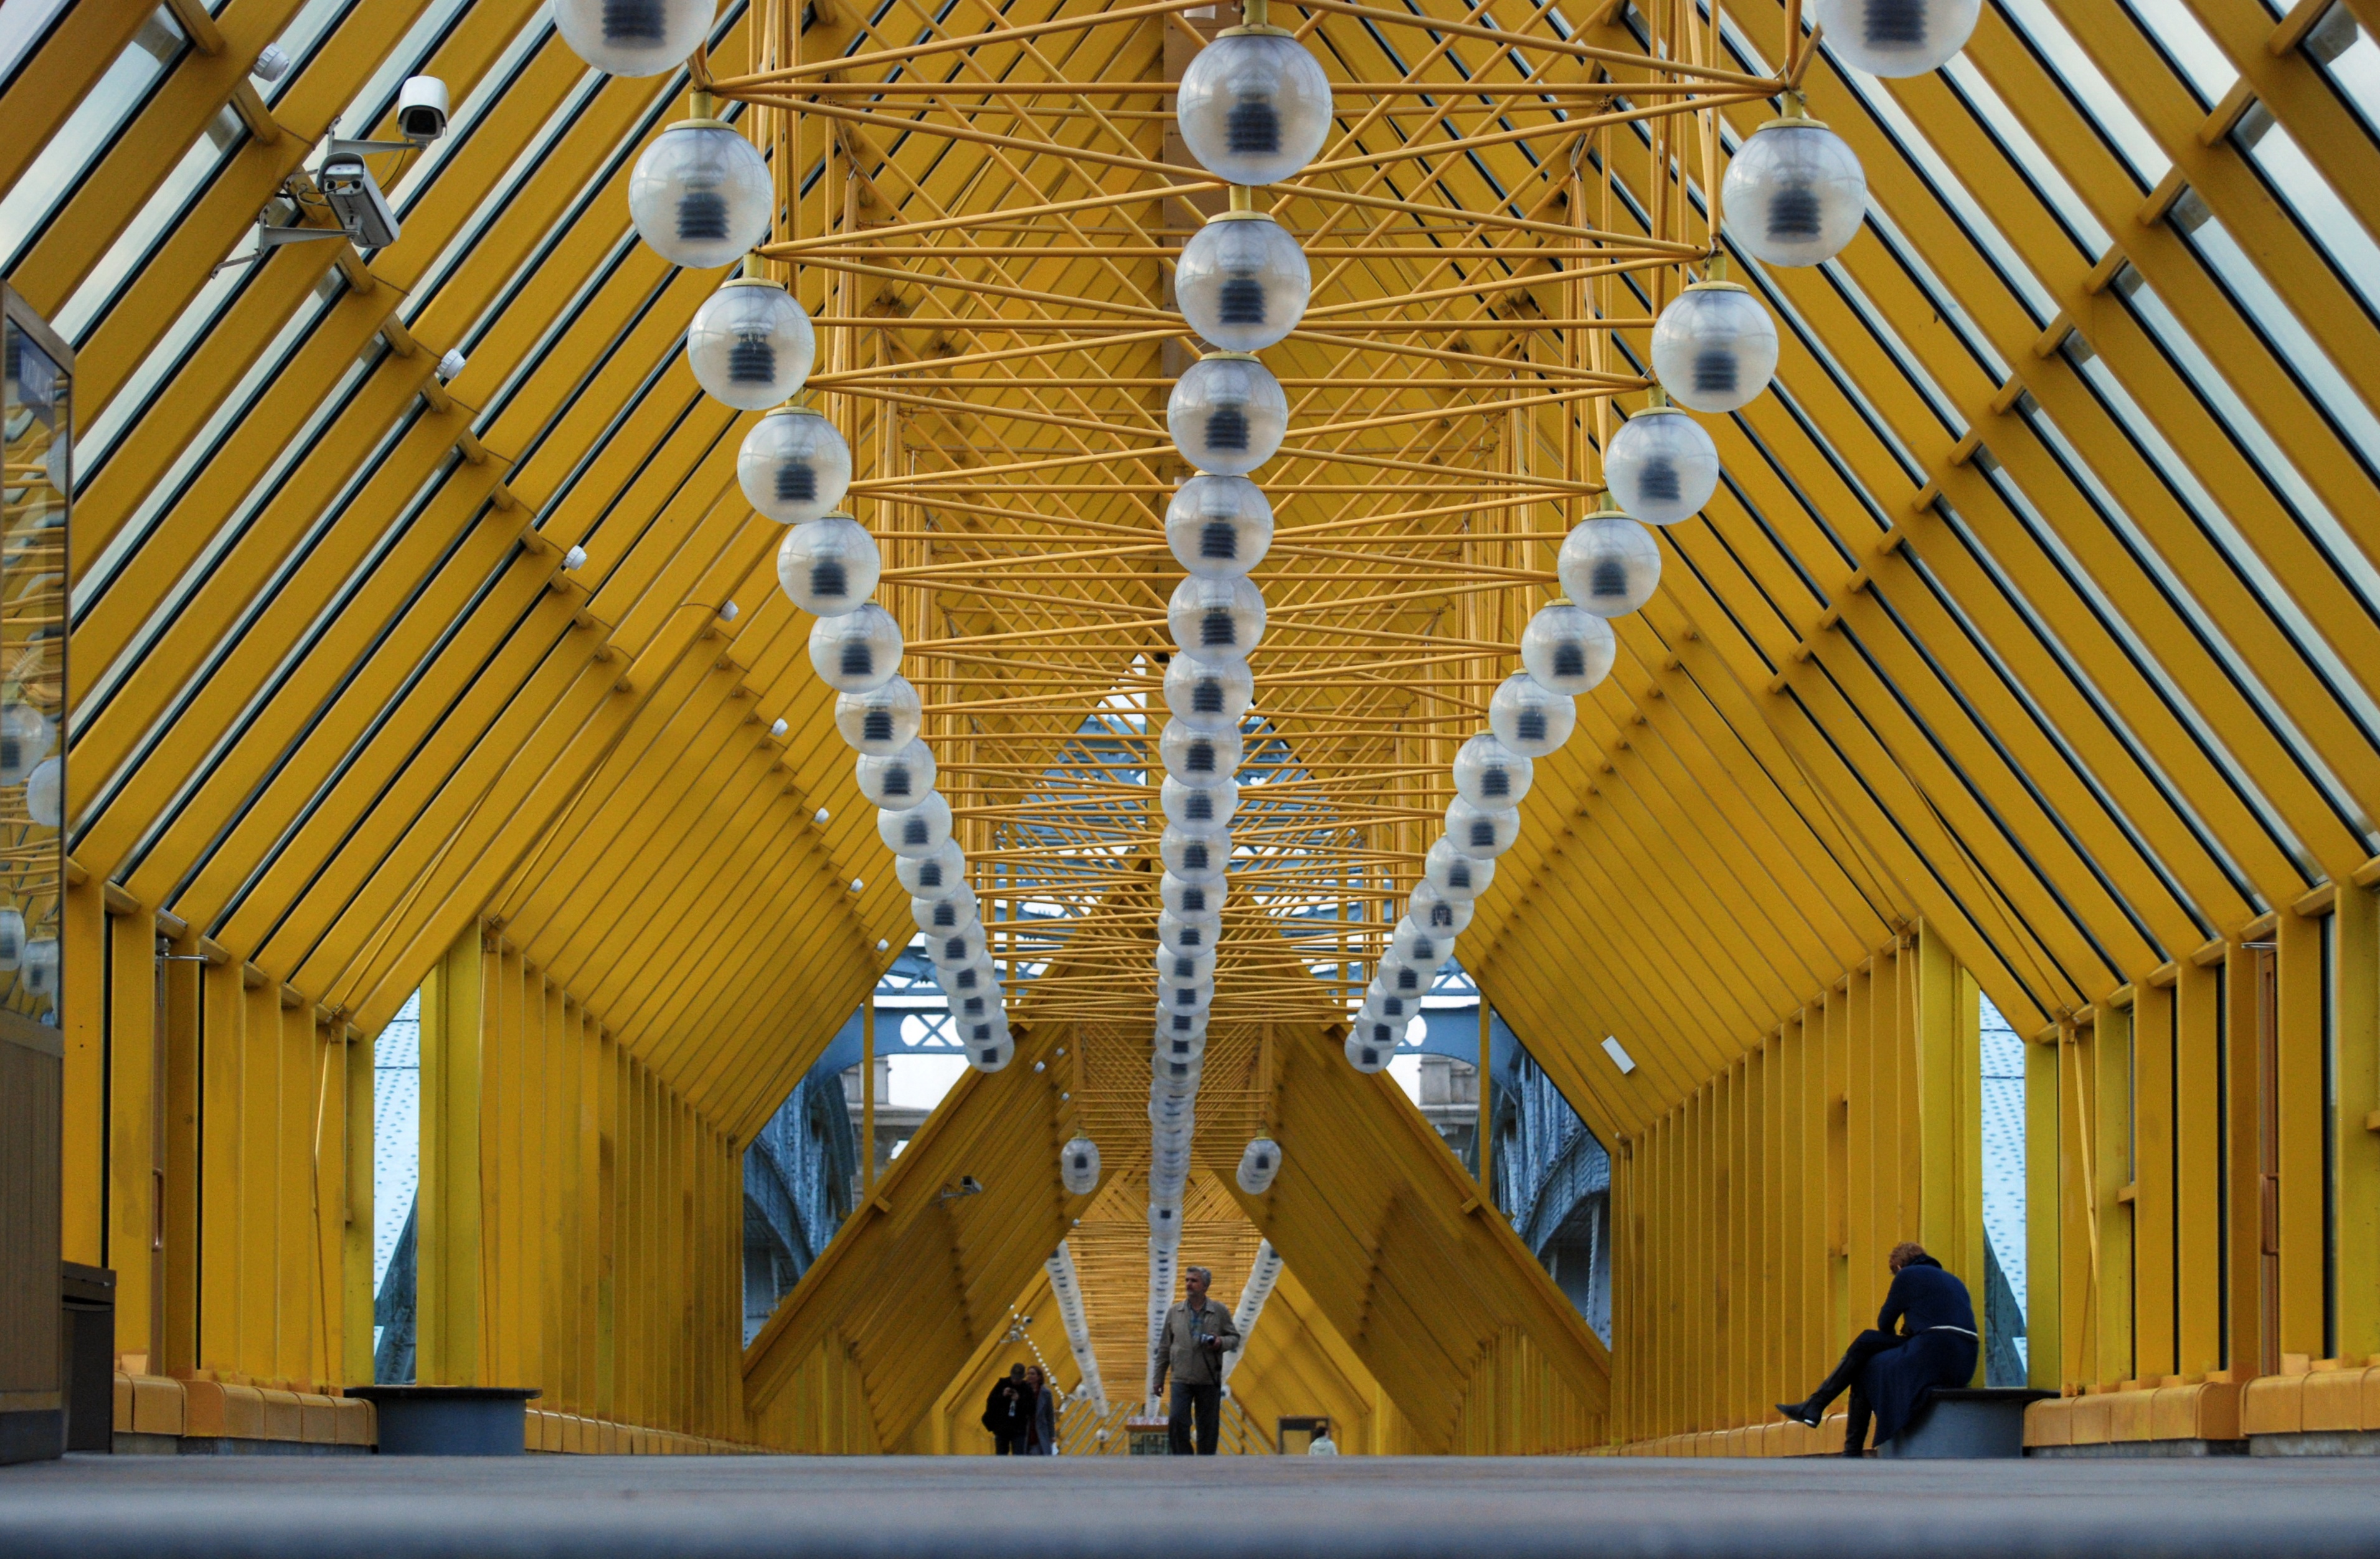
structure, wood, bridge, city, nikon, moscow, nikkor, russia, d80, moskau, 18135mmf3556g, 18135mm, nikond80, moscou